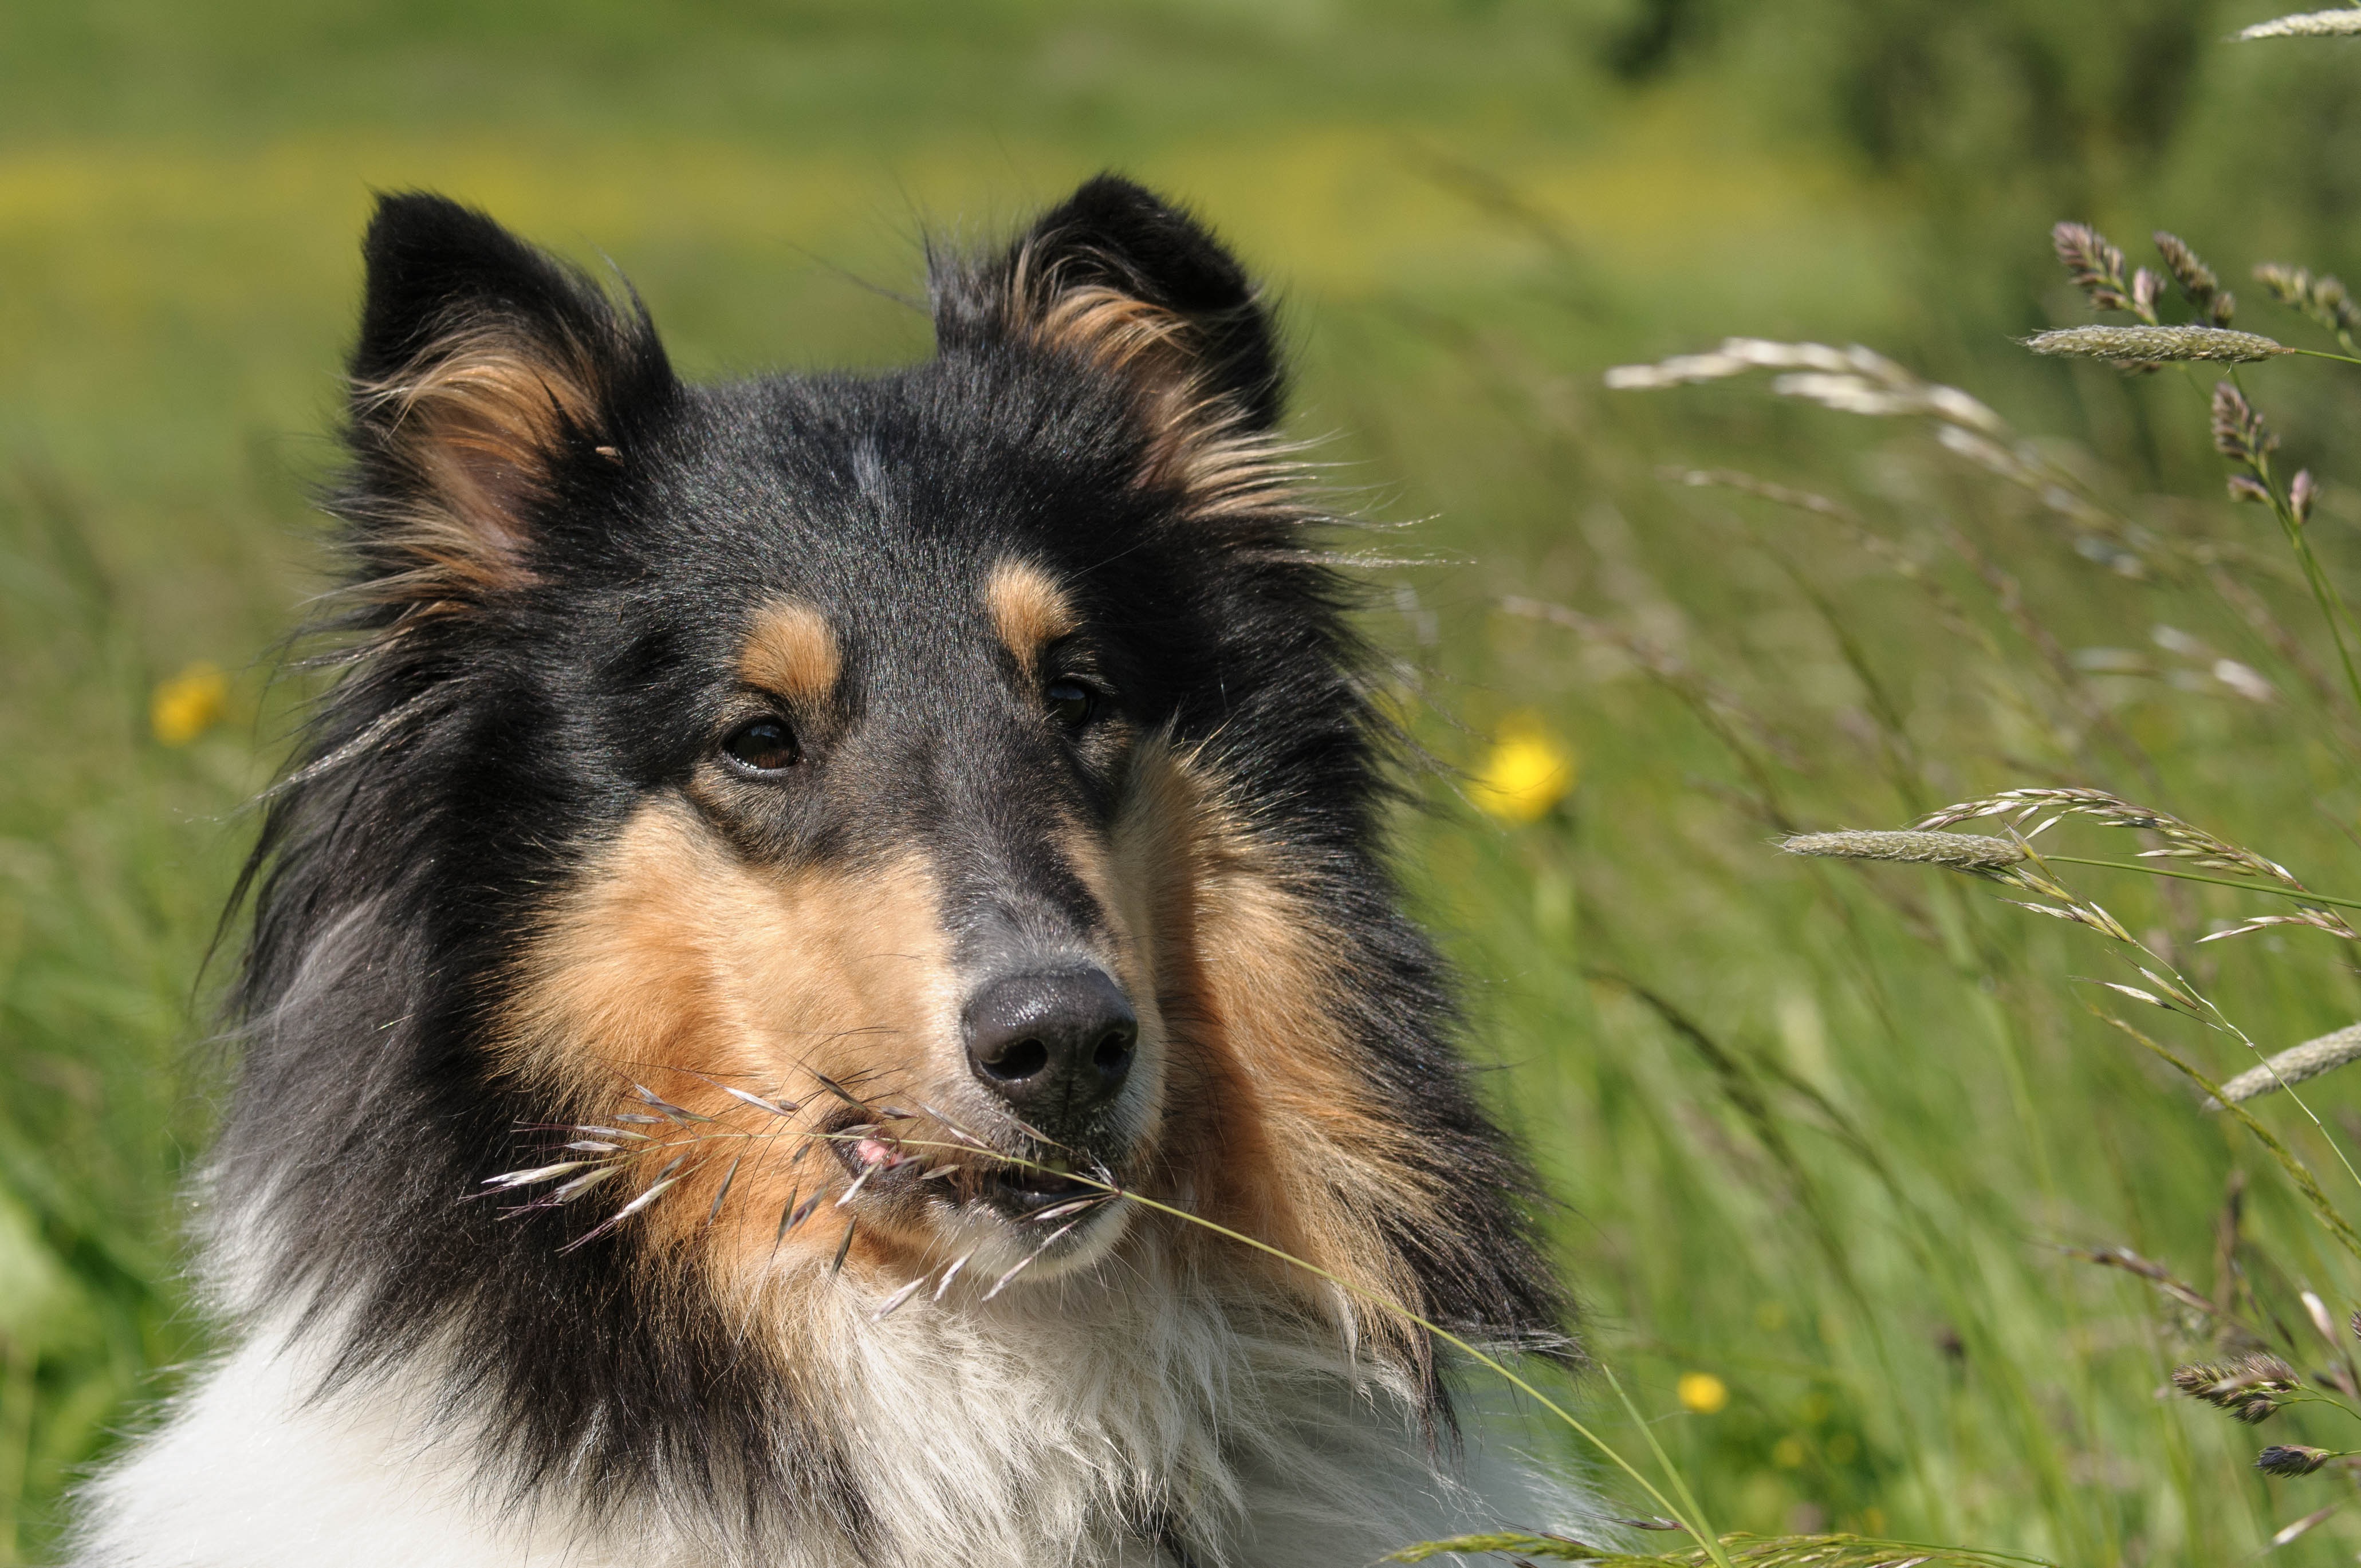
view, dog, animal, collie, pet, fur, mammal, vertebrate, dog breed, animal portrait, purebred dog, shetland sheepdog, dog like mammal, carnivoran, australian terrier, vulnerable native breeds, rough collie, bohemian shepherd, scotch collie